Dwayne Johnson

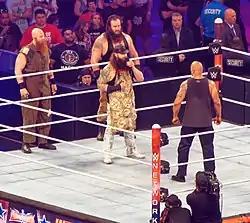
The Wyatt Family confronting the Rock at WrestleMania 32, April 2016

In the following weeks, the Rock continued his feud with Triple H and eventually won his fourth WWF Championship, which he won on April 30, at Backlash, after Stone Cold Steve Austin intervened on his behalf. The following night on "Raw is War", the Rock successfully defended his title against Shane McMahon in a Steel Cage match. On May 21, at Judgment Day, the Rock faced Triple H in an Iron Man match with Shawn Michaels as the special guest referee. With the score tied at five falls each, and with seconds left on the time limit, the Rock was disqualified when The Undertaker attacked Triple H, thus giving Triple H the 6–5 win and the title. The Rock won the WWF Championship for a fifth time at King of the Ring on June 25 by scoring the winning pin in a six-man tag team match, teaming with Kane and The Undertaker against Shane McMahon, Triple H and Vince McMahon, whom he pinned. The Rock successfully defended the championship against Chris Benoit on July 23 at Fully Loaded. The next month, he successfully defended his title against Kurt Angle and Triple H at SummerSlam on August 27. The Rock had another successful title defense against Benoit, Kane and The Undertaker on September 24 at Unforgiven.